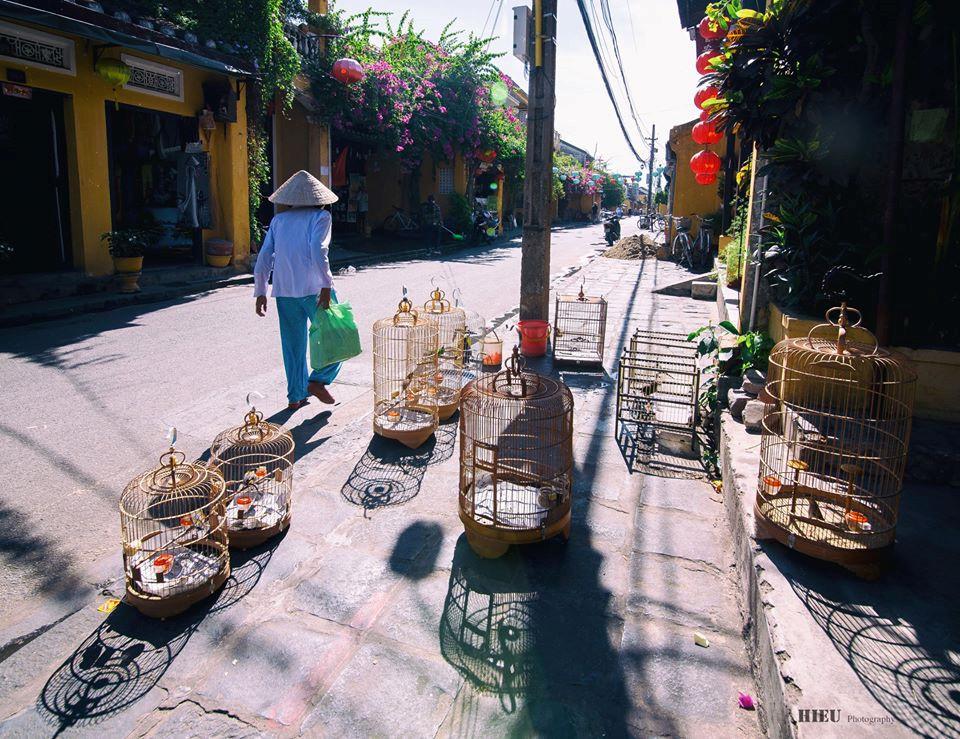
ở bên đường có sự xuất hiện của những chiếc lồng